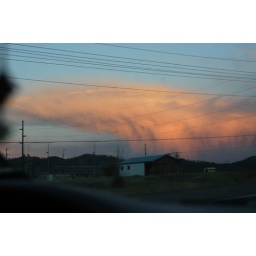
This is totally the cloud from the book by Tufte